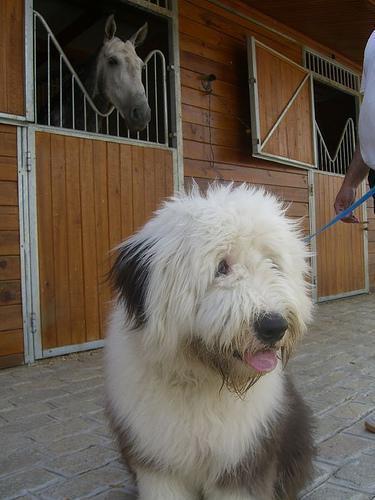
Old_English_sheepdog